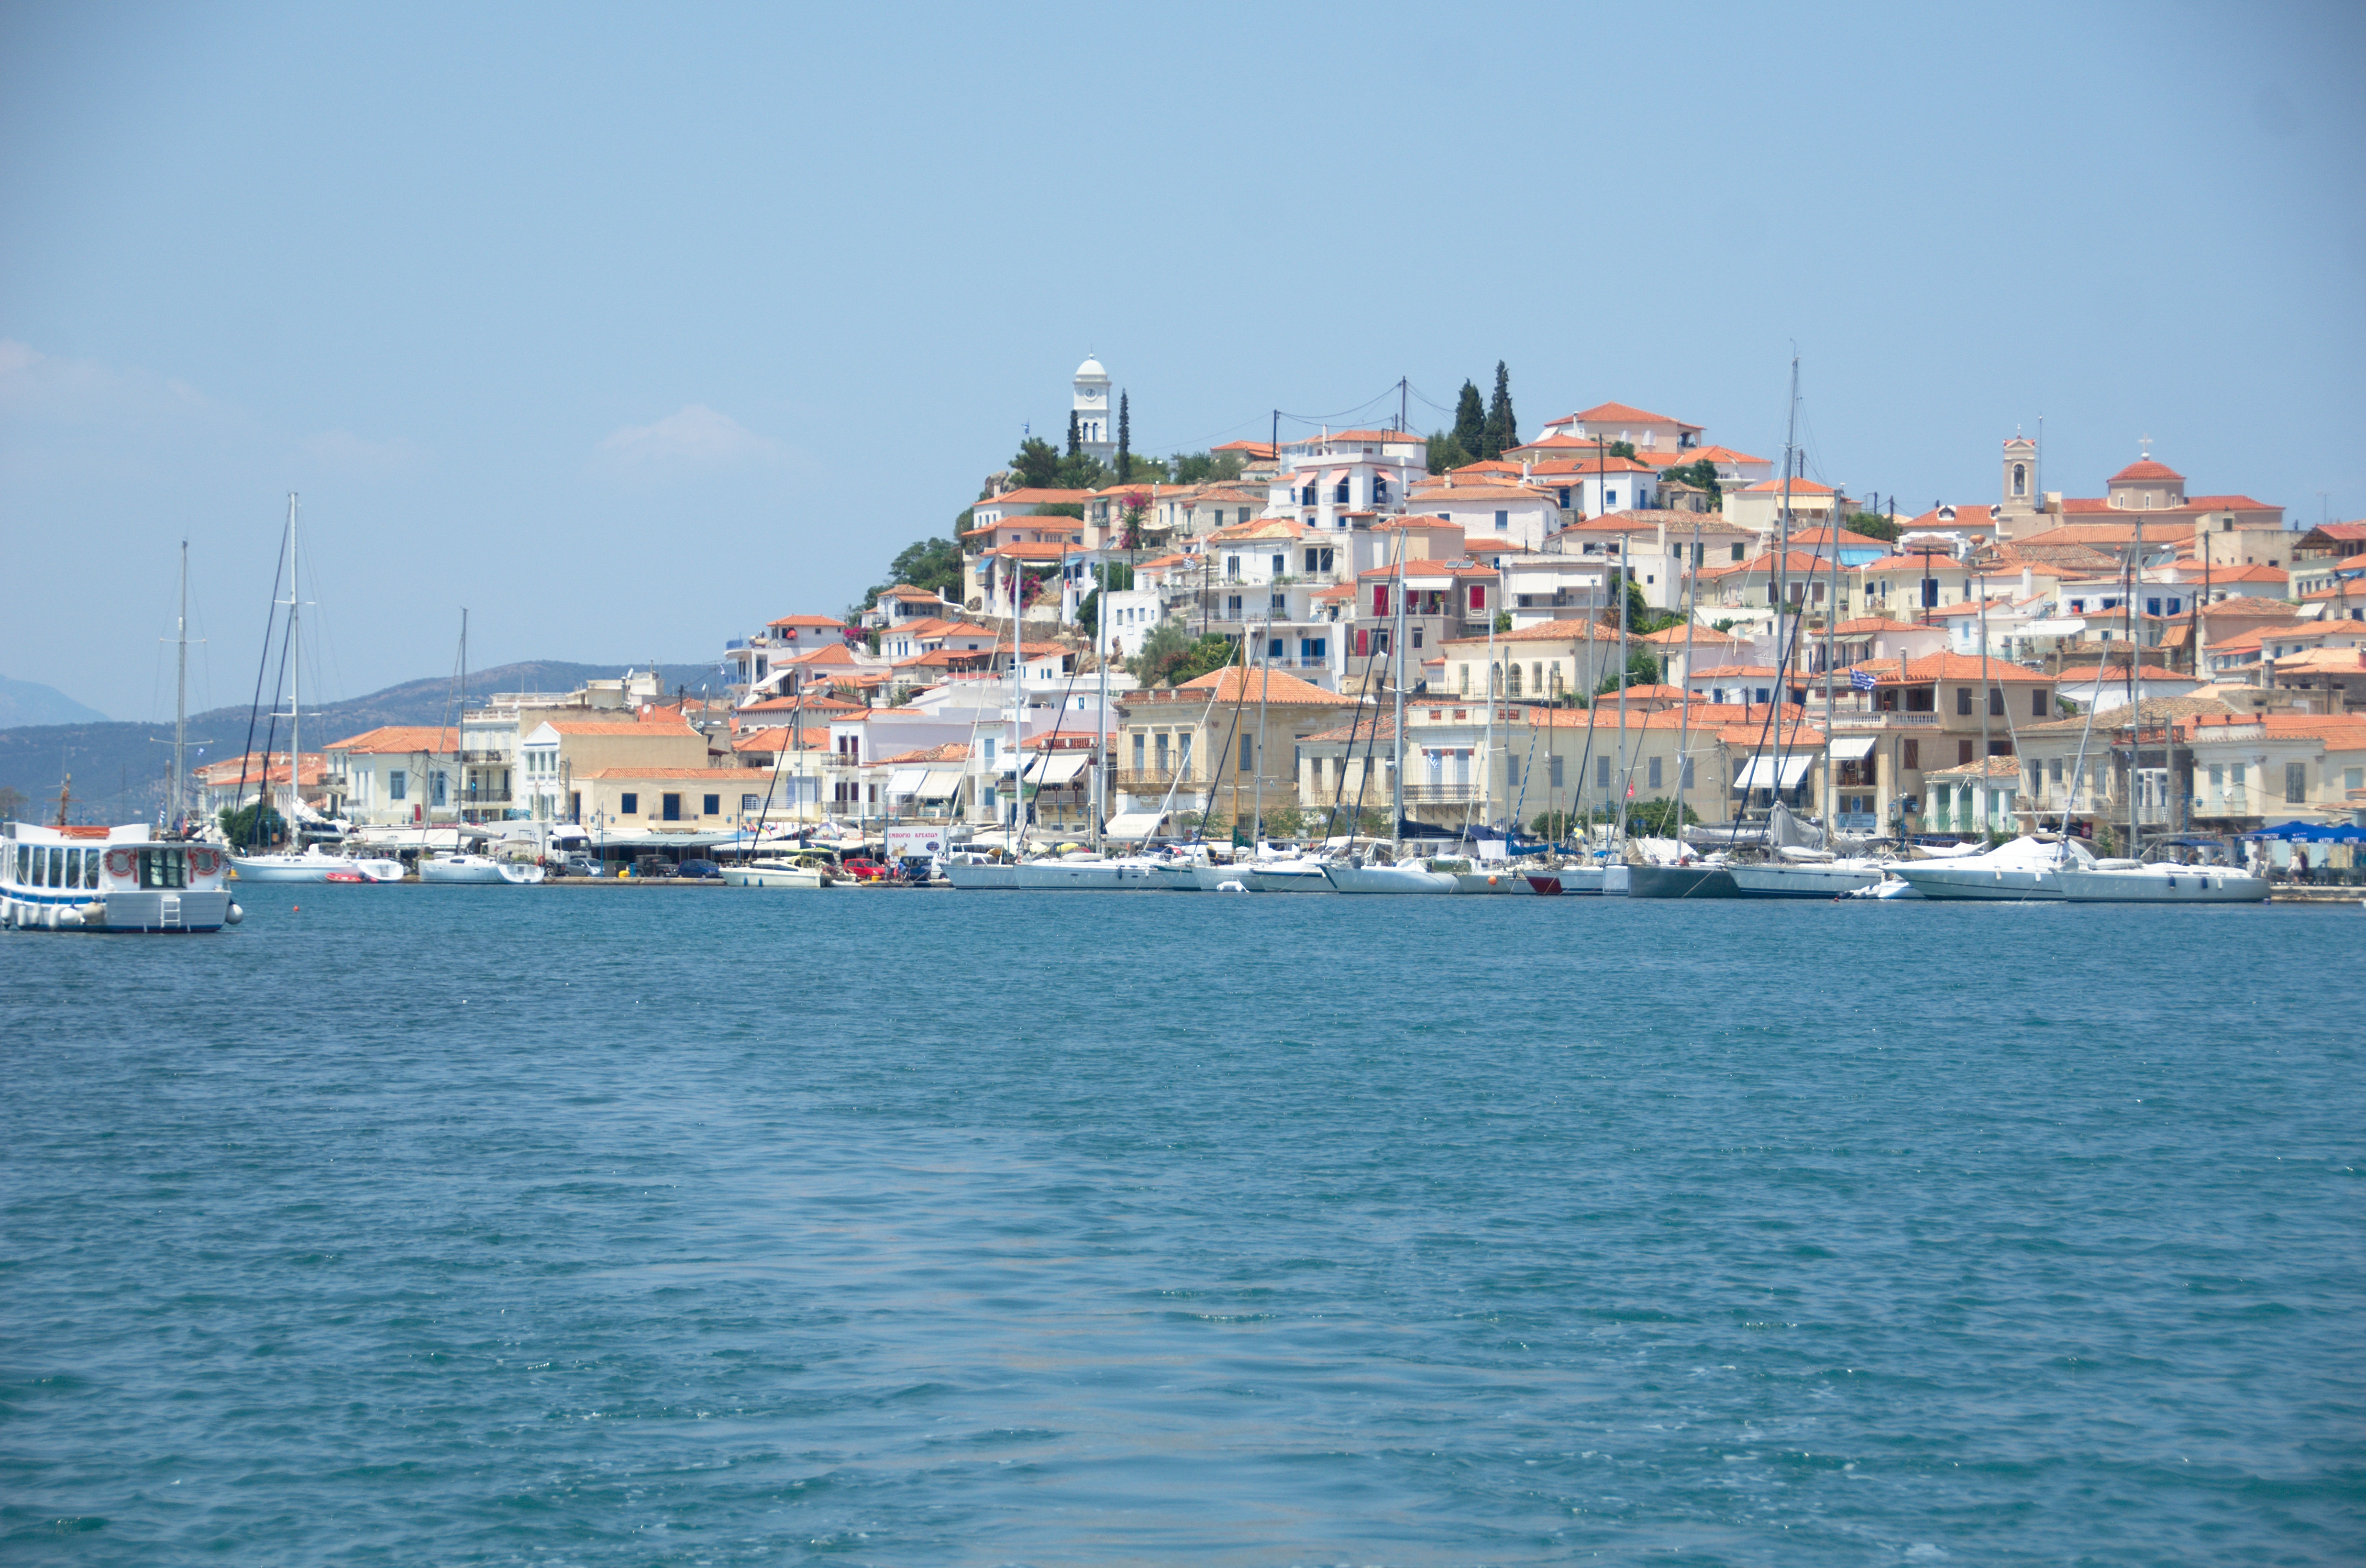
sea, coast, dock, town, vacation, vehicle, calm, bay, island, harbor, harbour, marina, port, channel, caribbean, cruise ship, cape, poros, passenger ship